2008–2014 Spanish financial crisis

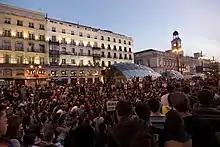
Demonstration against the crisis and high youth unemployment in Madrid, 15 May 2011

The 2008–2014 Spanish financial crisis, also known as the Great Recession in Spain or the Great Spanish Depression, began in 2008 during the 2008 financial crisis. In 2012, it made Spain a late participant in the European sovereign debt crisis when the country was unable to bail out its financial sector and had to apply for a €100 billion rescue package provided by the European Stability Mechanism (ESM).